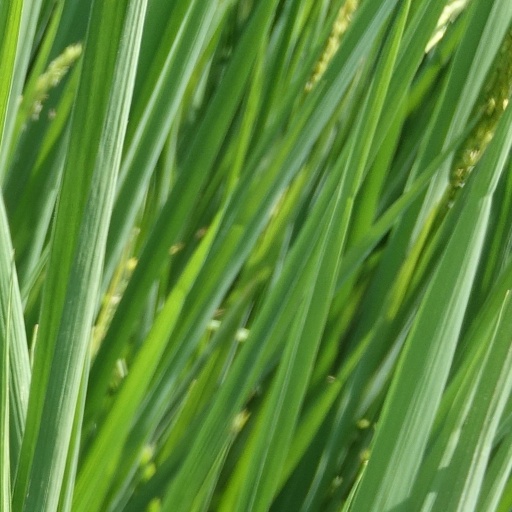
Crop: rice